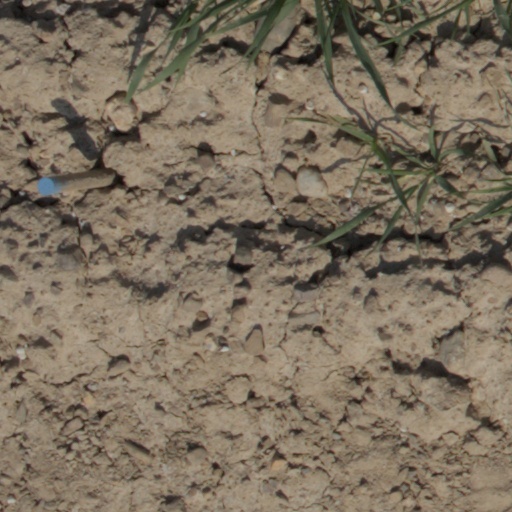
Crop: wheat